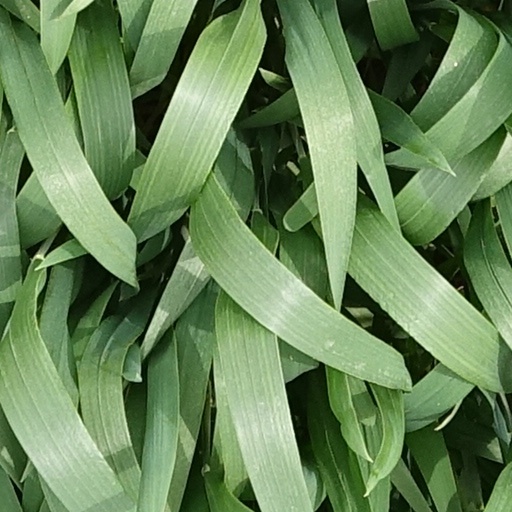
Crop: wheat